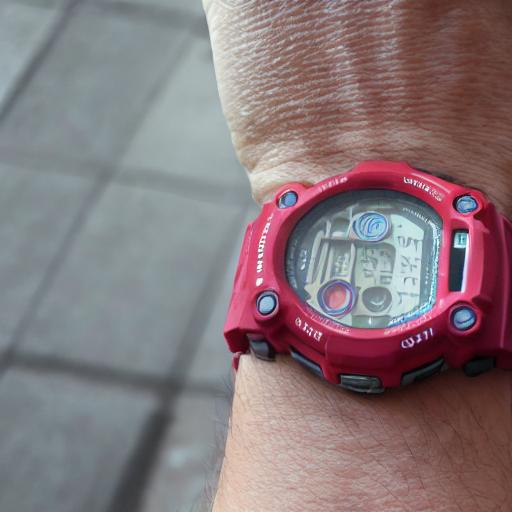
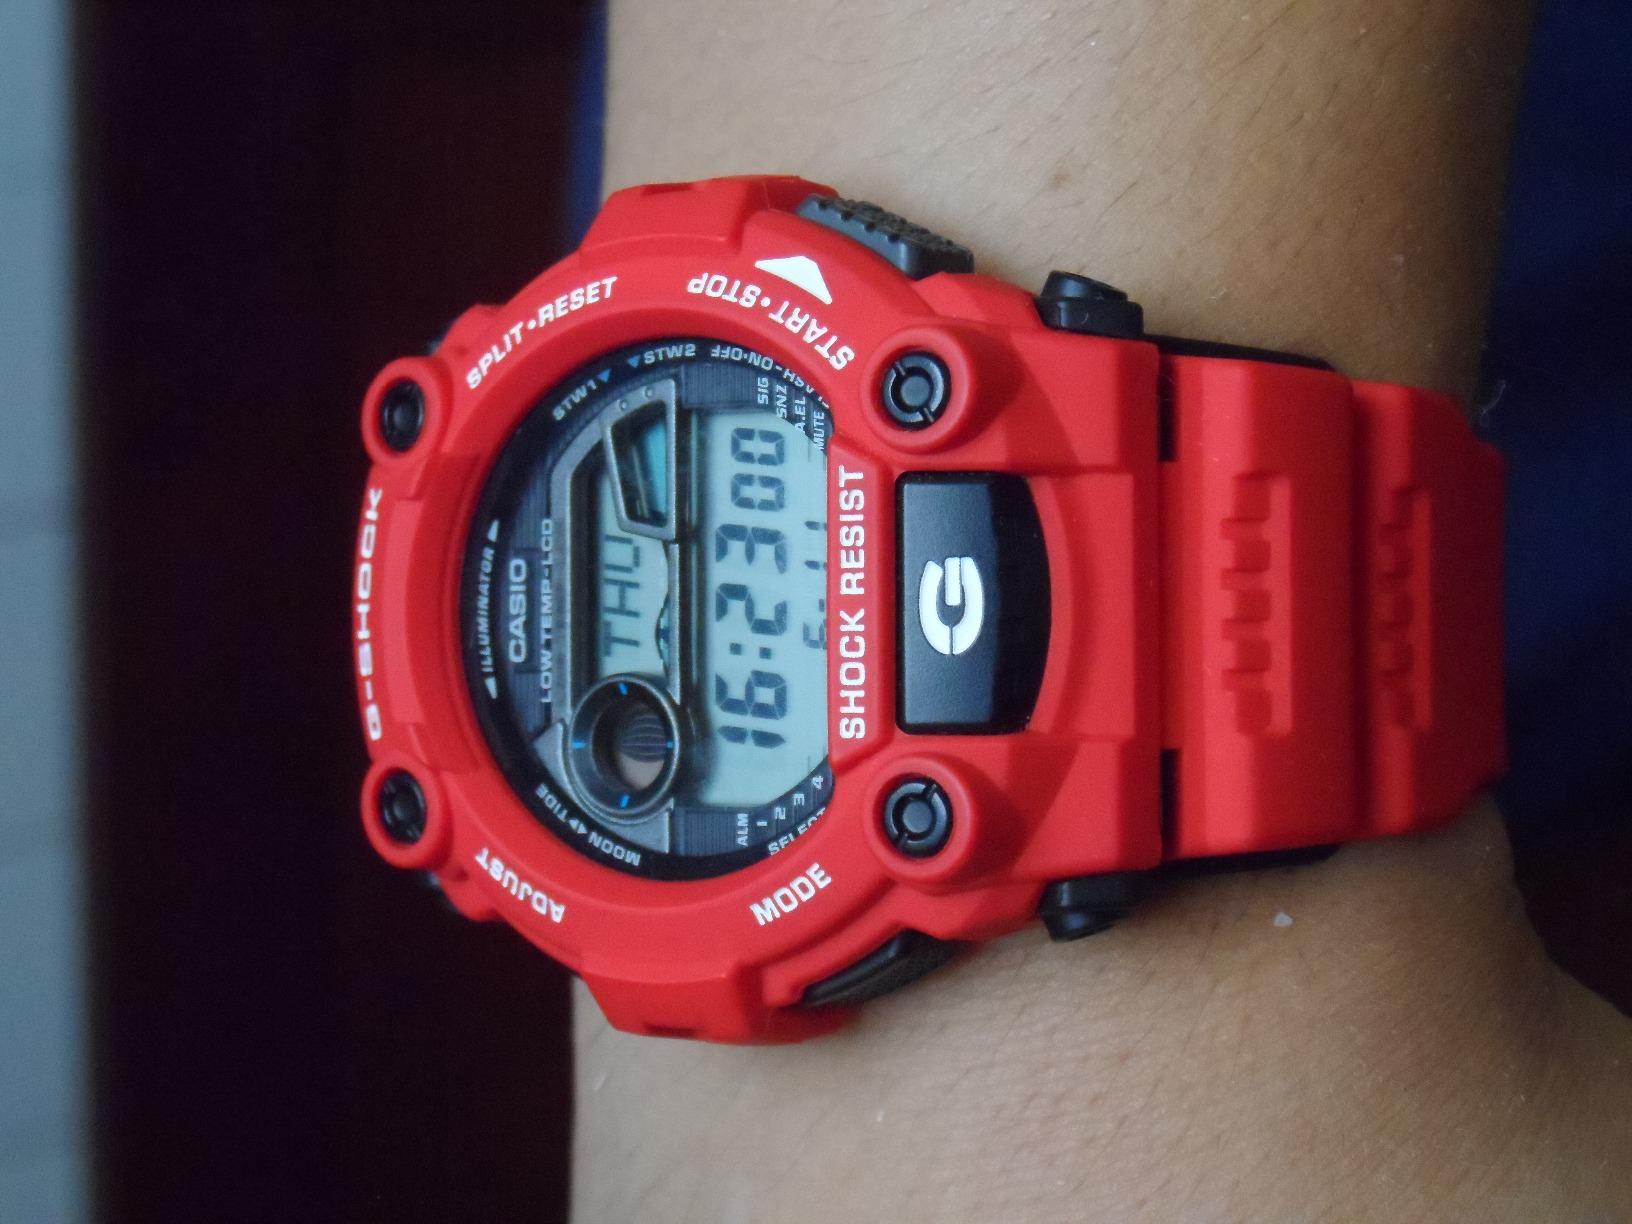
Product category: accessories_watch
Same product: no